Elisha Camp House

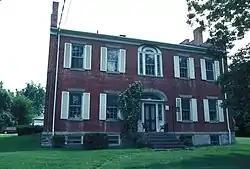

Elisha Camp House is a historic home located at Sackets Harbor in Jefferson County, New York. It was built about 1808–1815 and is a -story red brick building that is a remarkably well preserved example of an elegant Federal-style dwelling. It features flat, geometric carving; Adamesque ornament; Palladian windows; elliptical fanlights; and a quality of reserve and refinement.